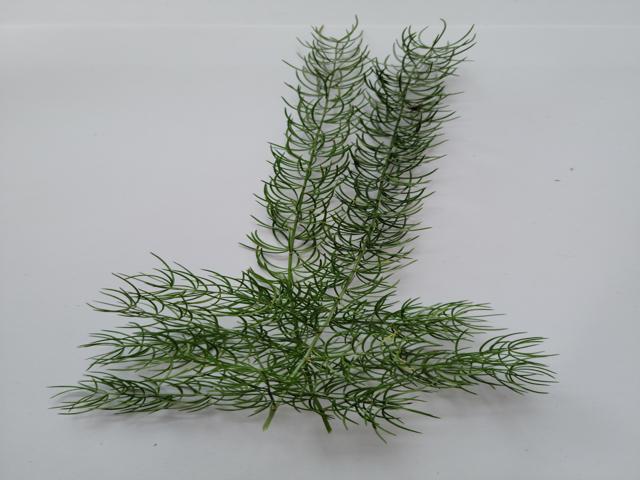
Plant: shotomuli